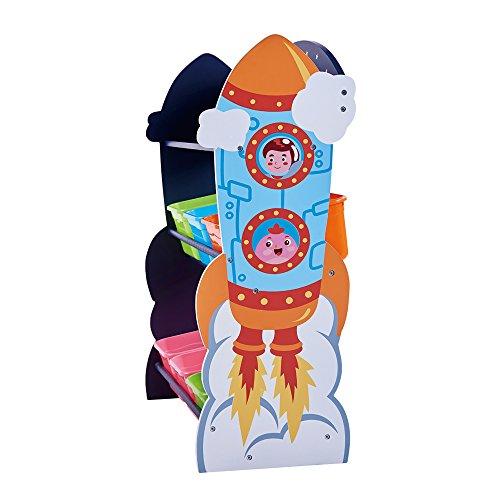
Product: Fantasy Fields - Outer Space Kids' Toy Organizer with 6 Storage Bins, Blue
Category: Baby Products | Nursery | Furniture | Storage & Organization | Toy Chests & Organizers
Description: Interchangeable bins- Removable toy storage bins for playtime and easy cleanup.
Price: $159.99
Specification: ProductDimensions:23.8x11x32inches|ItemWeight:15.4pounds|ShippingWeight:19pounds(Viewshippingratesandpolicies)|ASIN:B07DCRCDBC|Itemmodelnumber:TD-12695A|Manufacturerrecommendedage:36months-12years